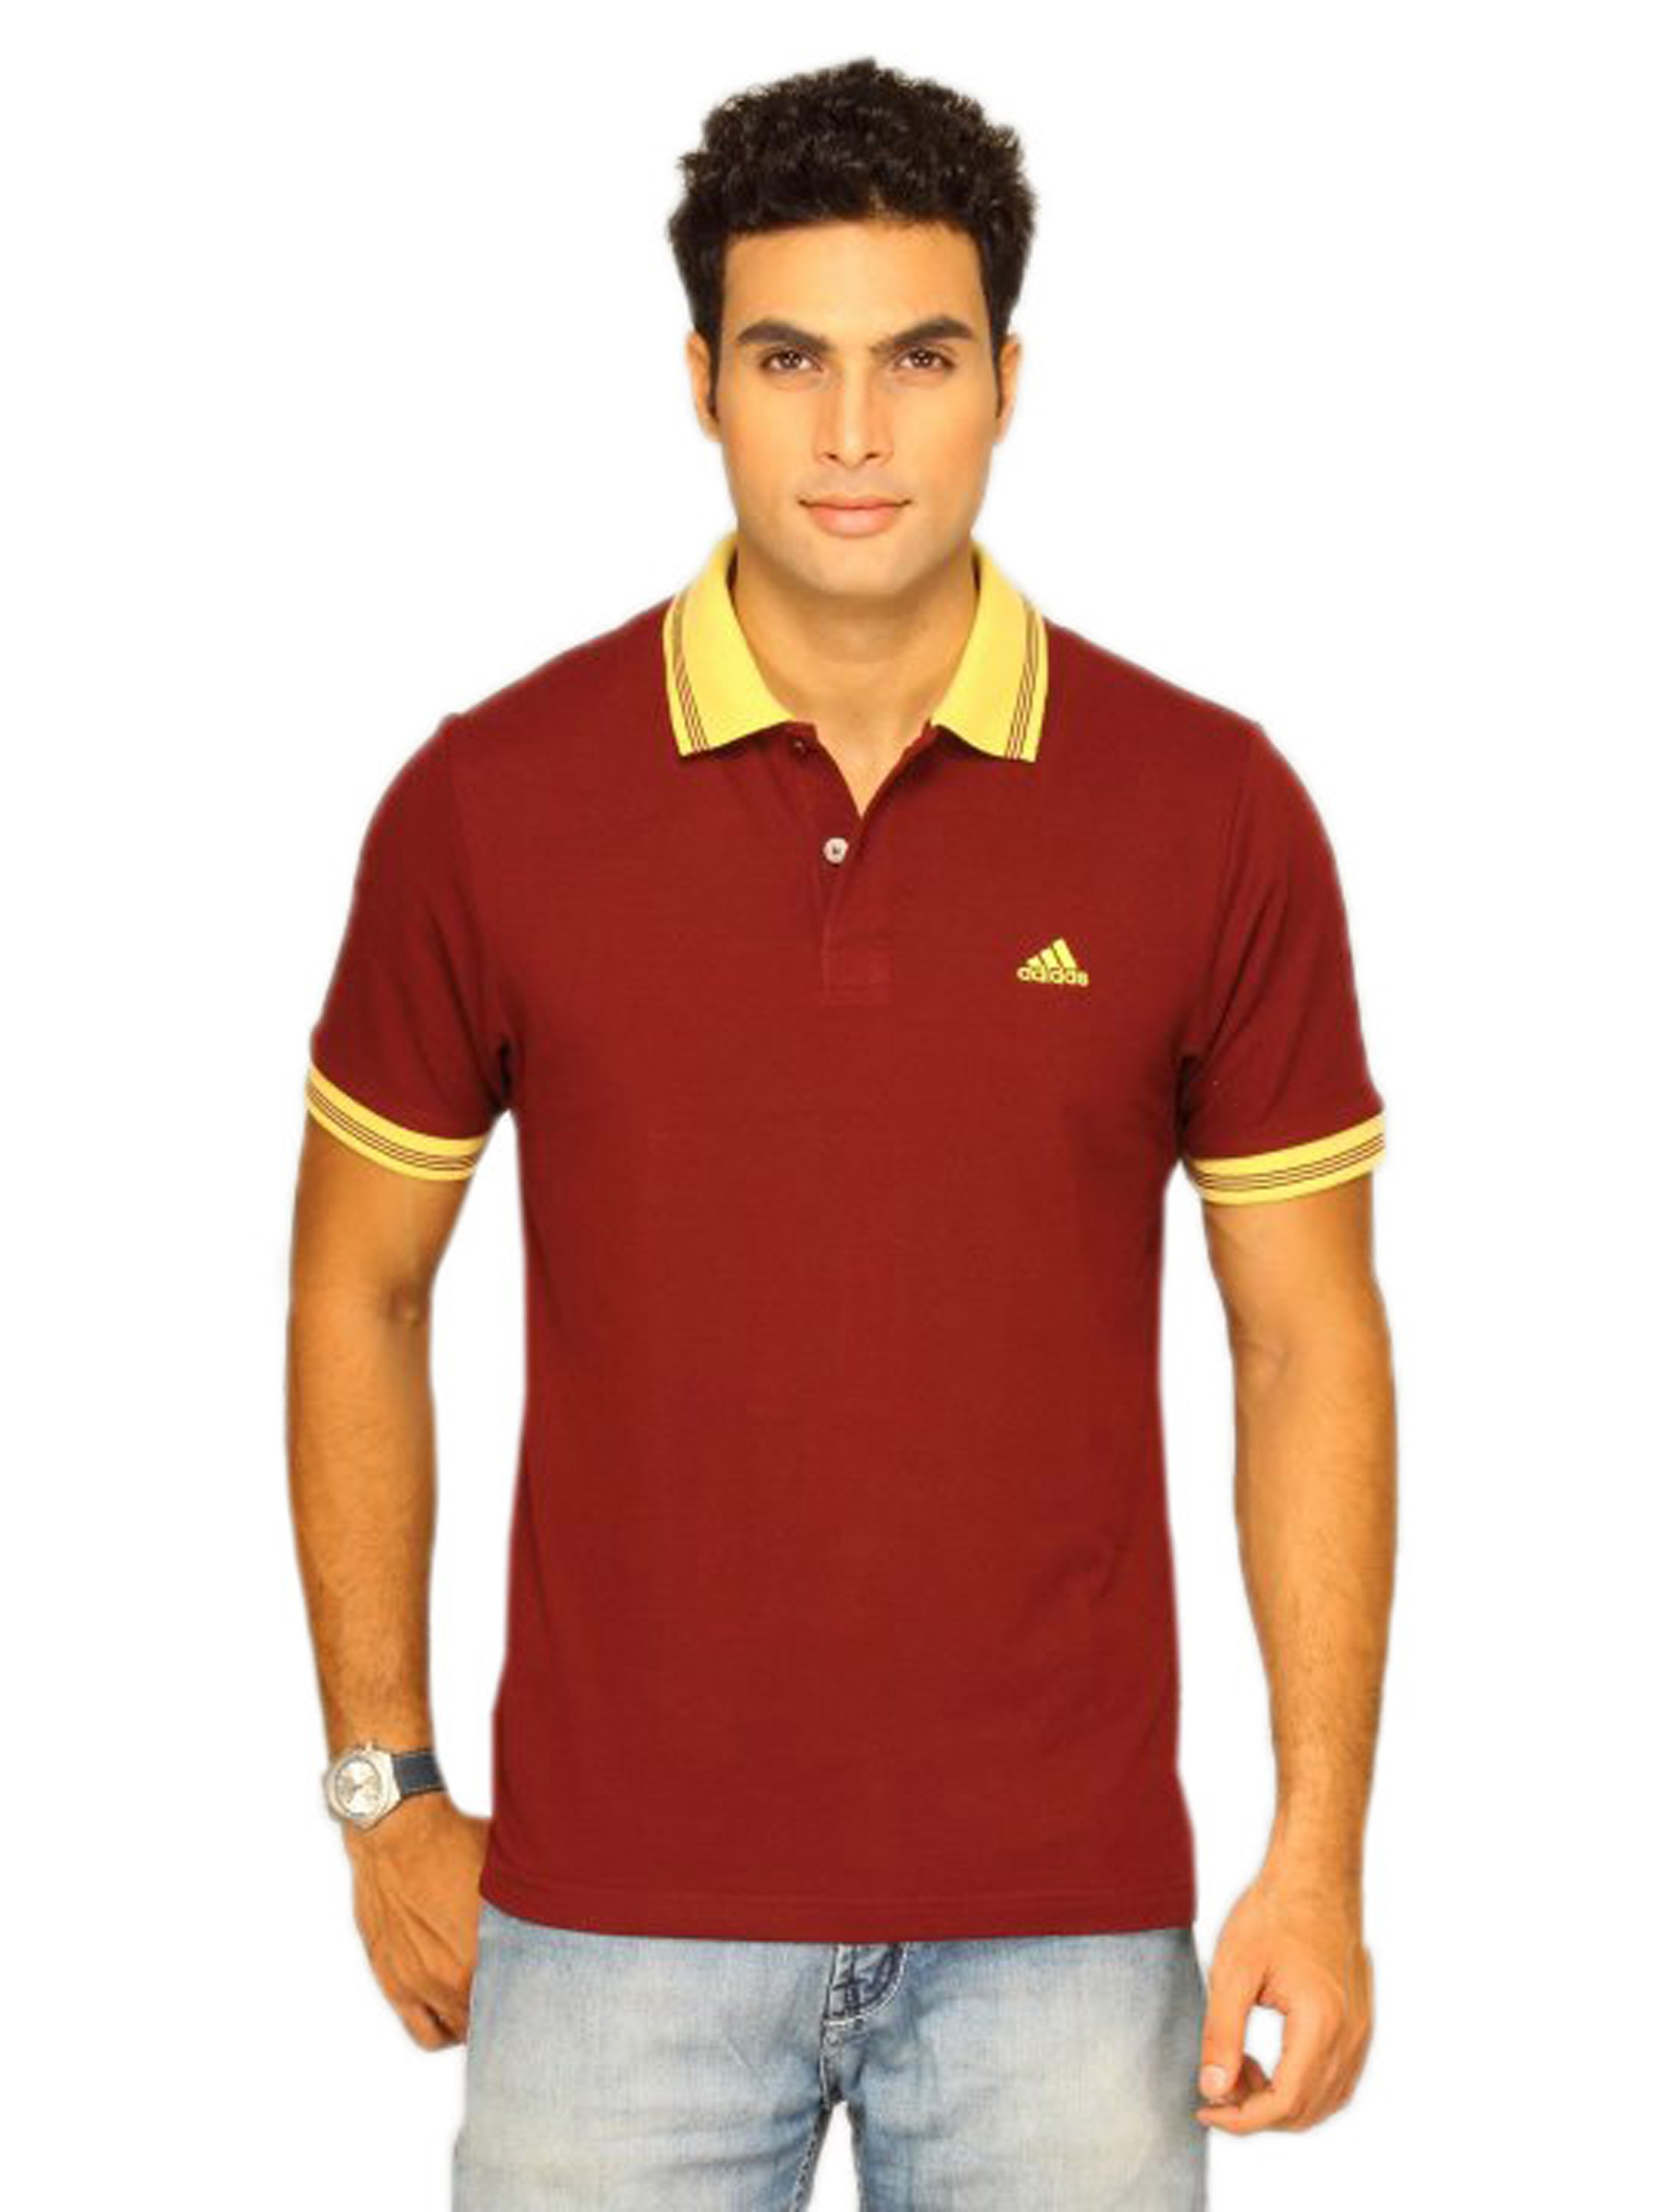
ADIDAS Mens ESS 3S Polo T-shirt
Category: Apparel / Topwear / Tshirts
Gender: Men
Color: Maroon
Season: Fall 2010
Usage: Sports